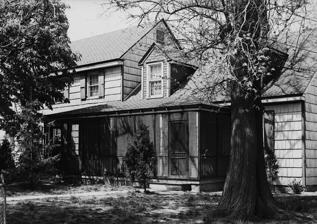
Building: Coleman House (Lewes, Delaware)
Country: United States of America
Year built: 1815
Historic house in Delaware, United States United States historic place Coleman House U.S. National Register of Historic Places Coleman House, HABS Photo, April 1936 Show map of Delaware Show map of the United States Location 422 Kings Hwy., Lewes, Delaware Coordinates 38°46′12″N 75°8′31″W / 38.77000°N 75.14194°W / 38.77000; -75.14194 Area 1 acre (0.40 ha) Built c. 1815 ( 1815 ) NRHP reference No. 77000392 Added to NRHP April 11, 1977 Coleman House is a historic home located at Lewes , Sussex County, Delaware . It dates to about 1815, and consists of a two-story, three-bay, frame main section with 1 + 1 ⁄ 2 -story, frame wing.  Both sections are sheathed in cypress and have gable roofs.  It is an outstanding example of the early-19th-century rural architecture once common in the Lewes area. It was added to the National Register of Historic Places in 1977. References